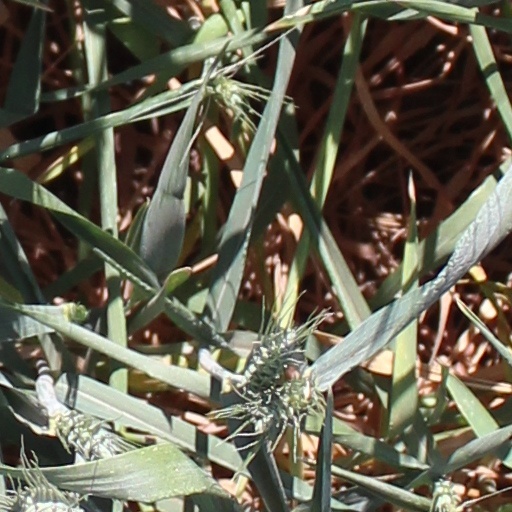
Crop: wheat